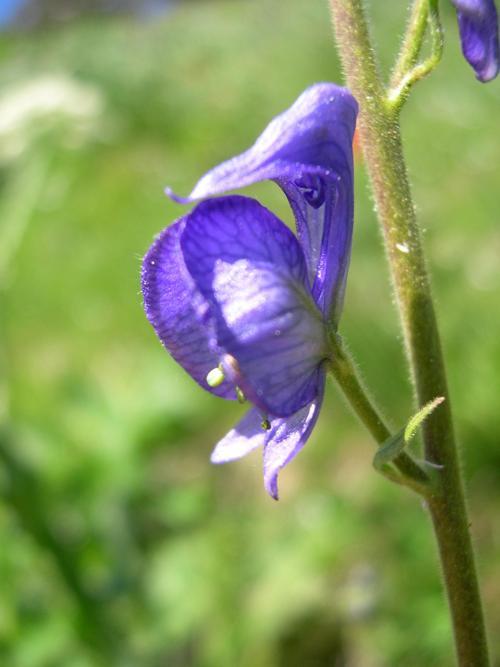
Label: monkshood